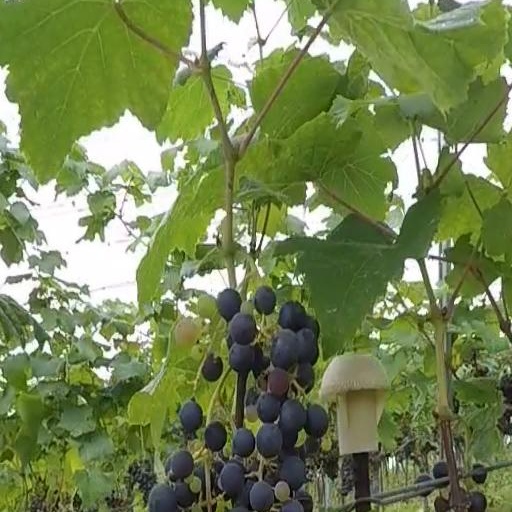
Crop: grape